Atlético Madrid Rugby

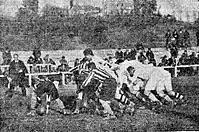
Atlético playing Real Madrid, the first time both teams played each other, January 1925

Atlético Madrid was the rival of Real Madrid in the debut of "Merengues" in rugby union, on January 10, 1925 in the Stadium Metropolitano, Atlético lost to Real Madrid by 27–0.